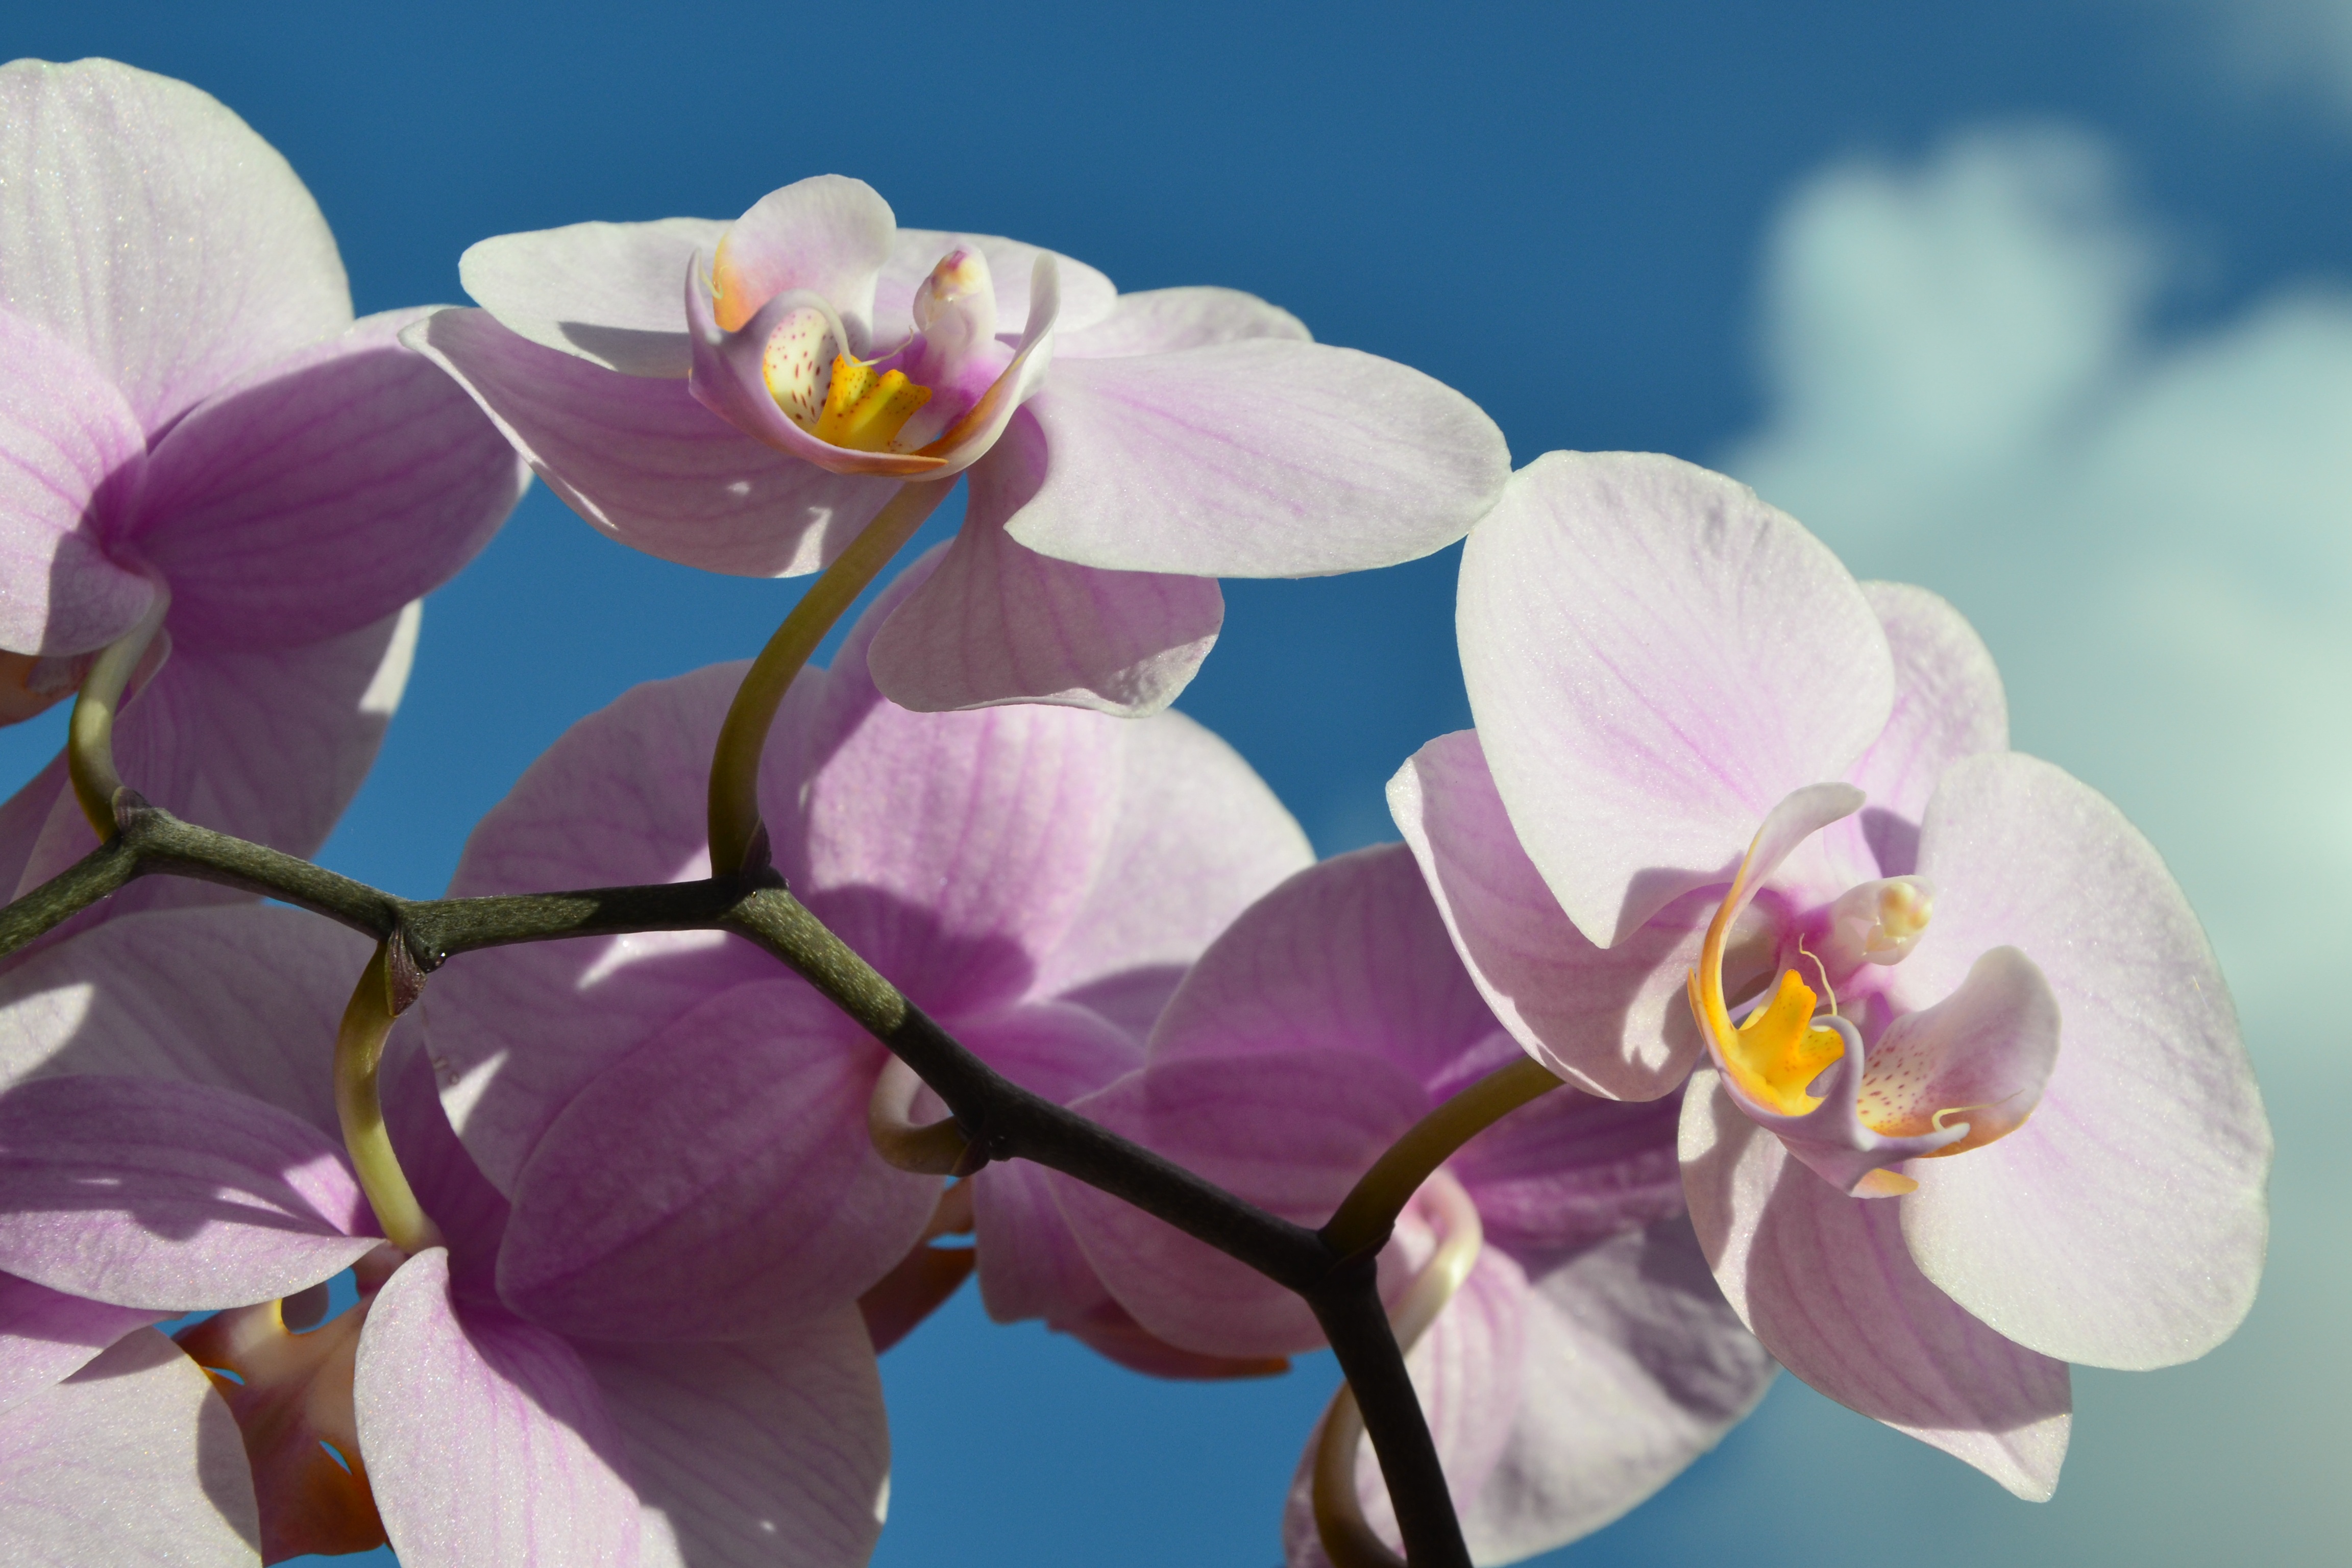
blossom, plant, flower, purple, petal, botany, flora, orchid, blue sky, macro photography, rose flower, flowering plant, land plant, moth orchid, rose orchids